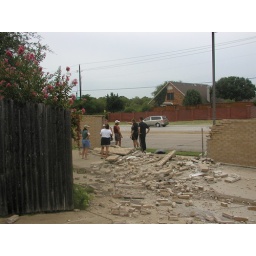
Man in a truck came through our brick sound wall in the back of our house.